Simon Hirschland Bank

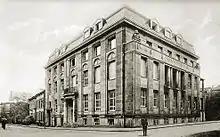
Simon Hirschland Bank early 20th century on Lindenallee, Essen Germany

The Simon Hirschland Bank was founded in 1841 in Essen, Germany, by Simon Hirschland (1807-1885), who started his business as a merchant, and over the years began to lend money. The banking business began in 1841; Simon Hirschland also traded in wool, meat, pelts, nails, copper, lead and cattle, from 1 Weber Street. Simon Hirschland's son, Issac Hirschland (1845-1912), took over operation of the bank on his father’s death, and his sons, Dr. Georg Hirschland (1885-1942) and Kurt Hirschland (1882-1957) became the bank’s principles after Issac. The bank grew into an international investment bank, with concerns as far away as South America and the United States.